Maisons-Laffitte

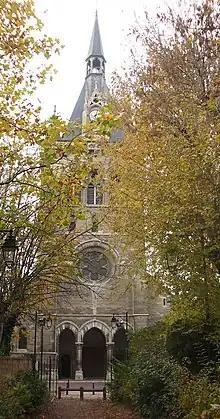
Saint-Nicolas Church, built between 1868 and 1885. The bell tower is equipped with a carillon of eight bells.

In 1818, banker and politician Jacques Laffitte purchased the château and surrounding lands. He developed the area into a luxury suburb of Paris by dividing the land into plots and selling them to wealthy Parisians. In 1882, the town officially changed its name from "Maisons-sur-Seine" to Maisons-Laffitte in his honor. The arrival of the railway further boosted development by connecting the town to Paris in just 20 minutes.